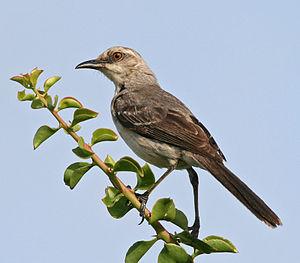
Apure est un État du Venezuela. Sa capitale est San Fernando de Apure. D'une surface de 76 500 kilomètres carrés, il est plus vaste que l'Irlande ou le Benelux. En 2011, sa population s'élève à 459 025 habitants.
Le Moqueur des savanes est une espèce de passereau appartenant à la famille des Mimidae.